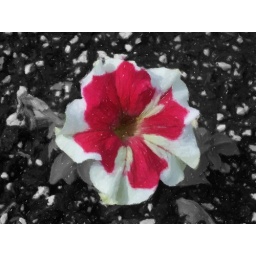
A flower from my mother's garden. Put through a digital filter, with the background in black and white.